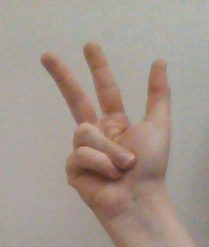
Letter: al